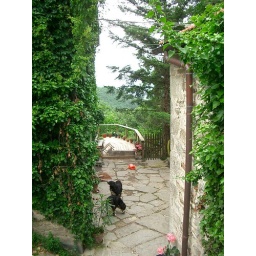
looking down past the main house on the other side, with the mountains in the background